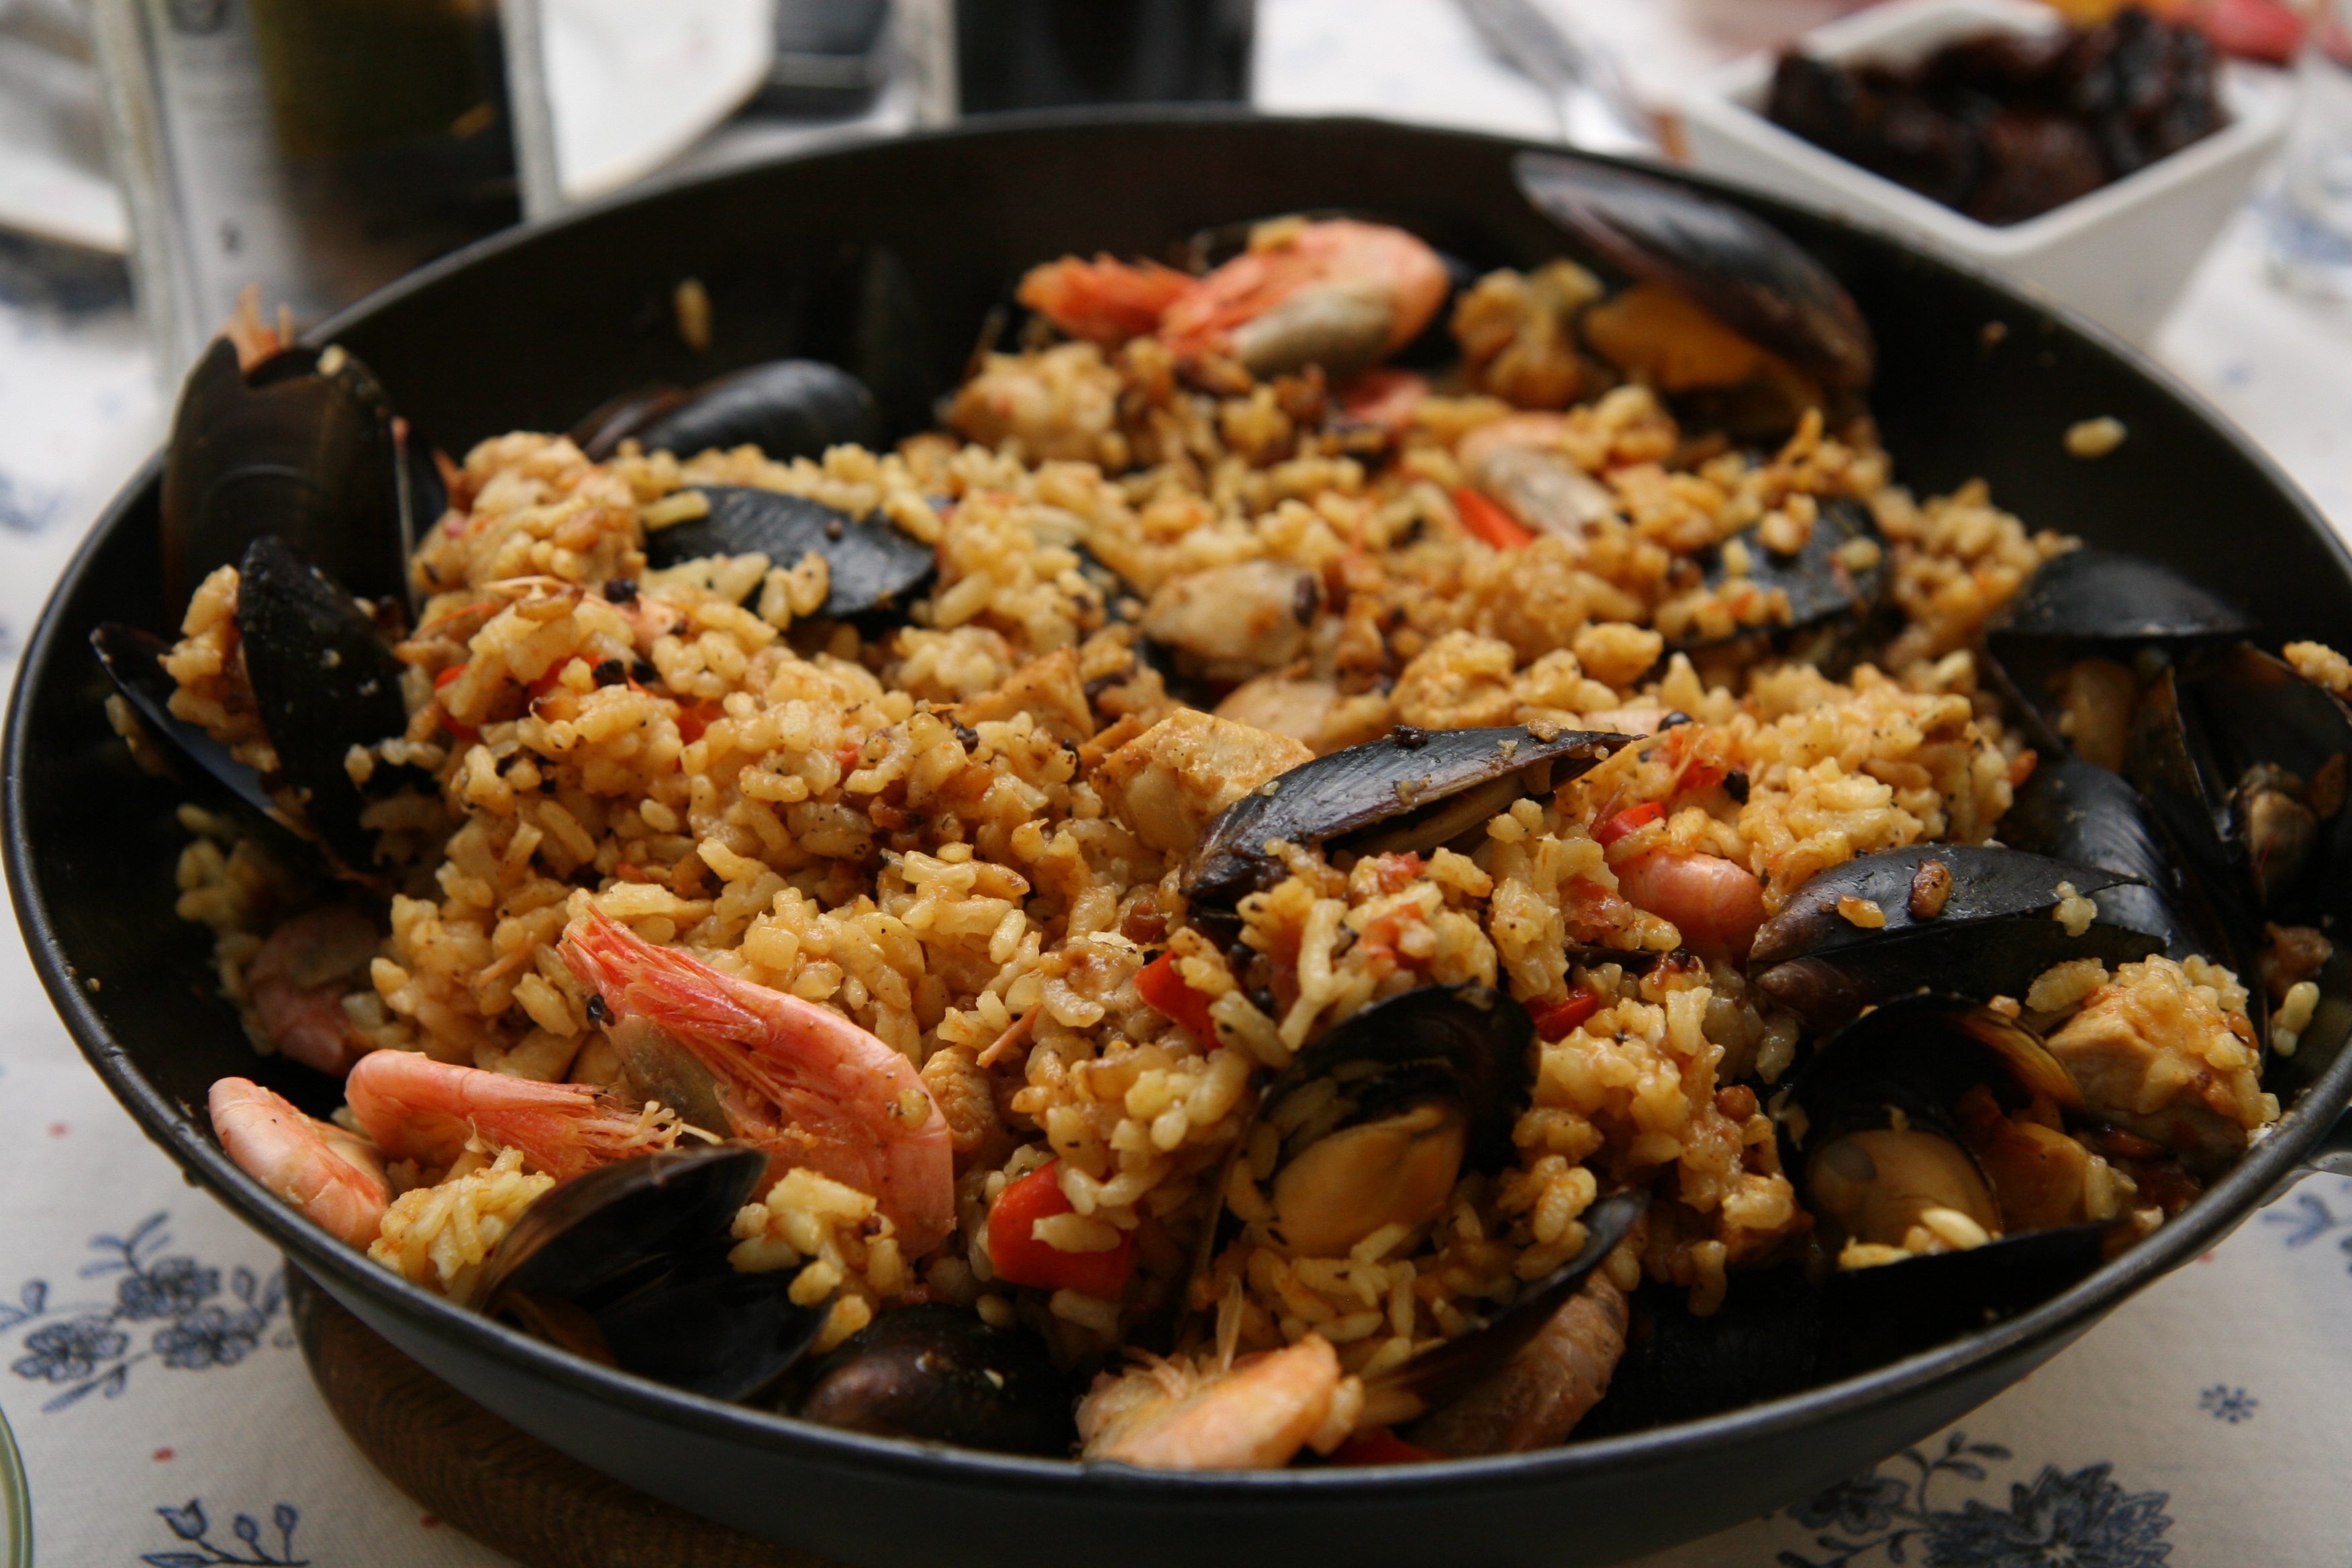
dish, meal, food, fresh, fish, breakfast, cuisine, rice, shrimp, asian food, spain, tasty, traditional, paella, chinese food, jambalaya